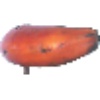
Label: red_banana